Green Belt of Vitoria-Gasteiz

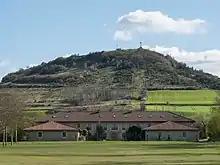
Olarizu mountain, Casa de la Dehesa and Olarizu meadows

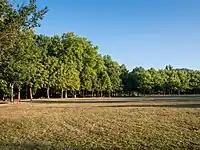
Olarizu Meadows

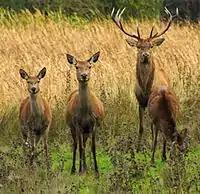
Deer in the Green Ring

The fields open stands of Olárizu, an iconic mountain and the many trails that run through there and connects the city with the nearby towns, make this park a popular spot that is ideal for walking or just stay (in authorized areas). Unlike the other parks in the Green Belt, Olarizu Park has a "less natural" and closer to the typically urban park concept, as it is with this character as originally conceived. Created in 1984 to the mid-90 becomes part of the Green Belt. Since then, his conditioning has been directed mainly to public use and to accept training and environmental education. Included among the grounds the Botanical Garden Olárizu.